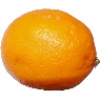
Label: Lemon Meyer 1